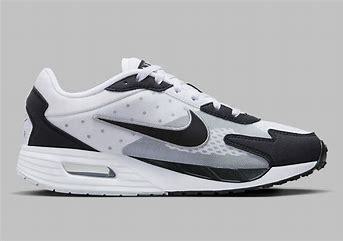
Brand: Nike
Model: Air Max Solo